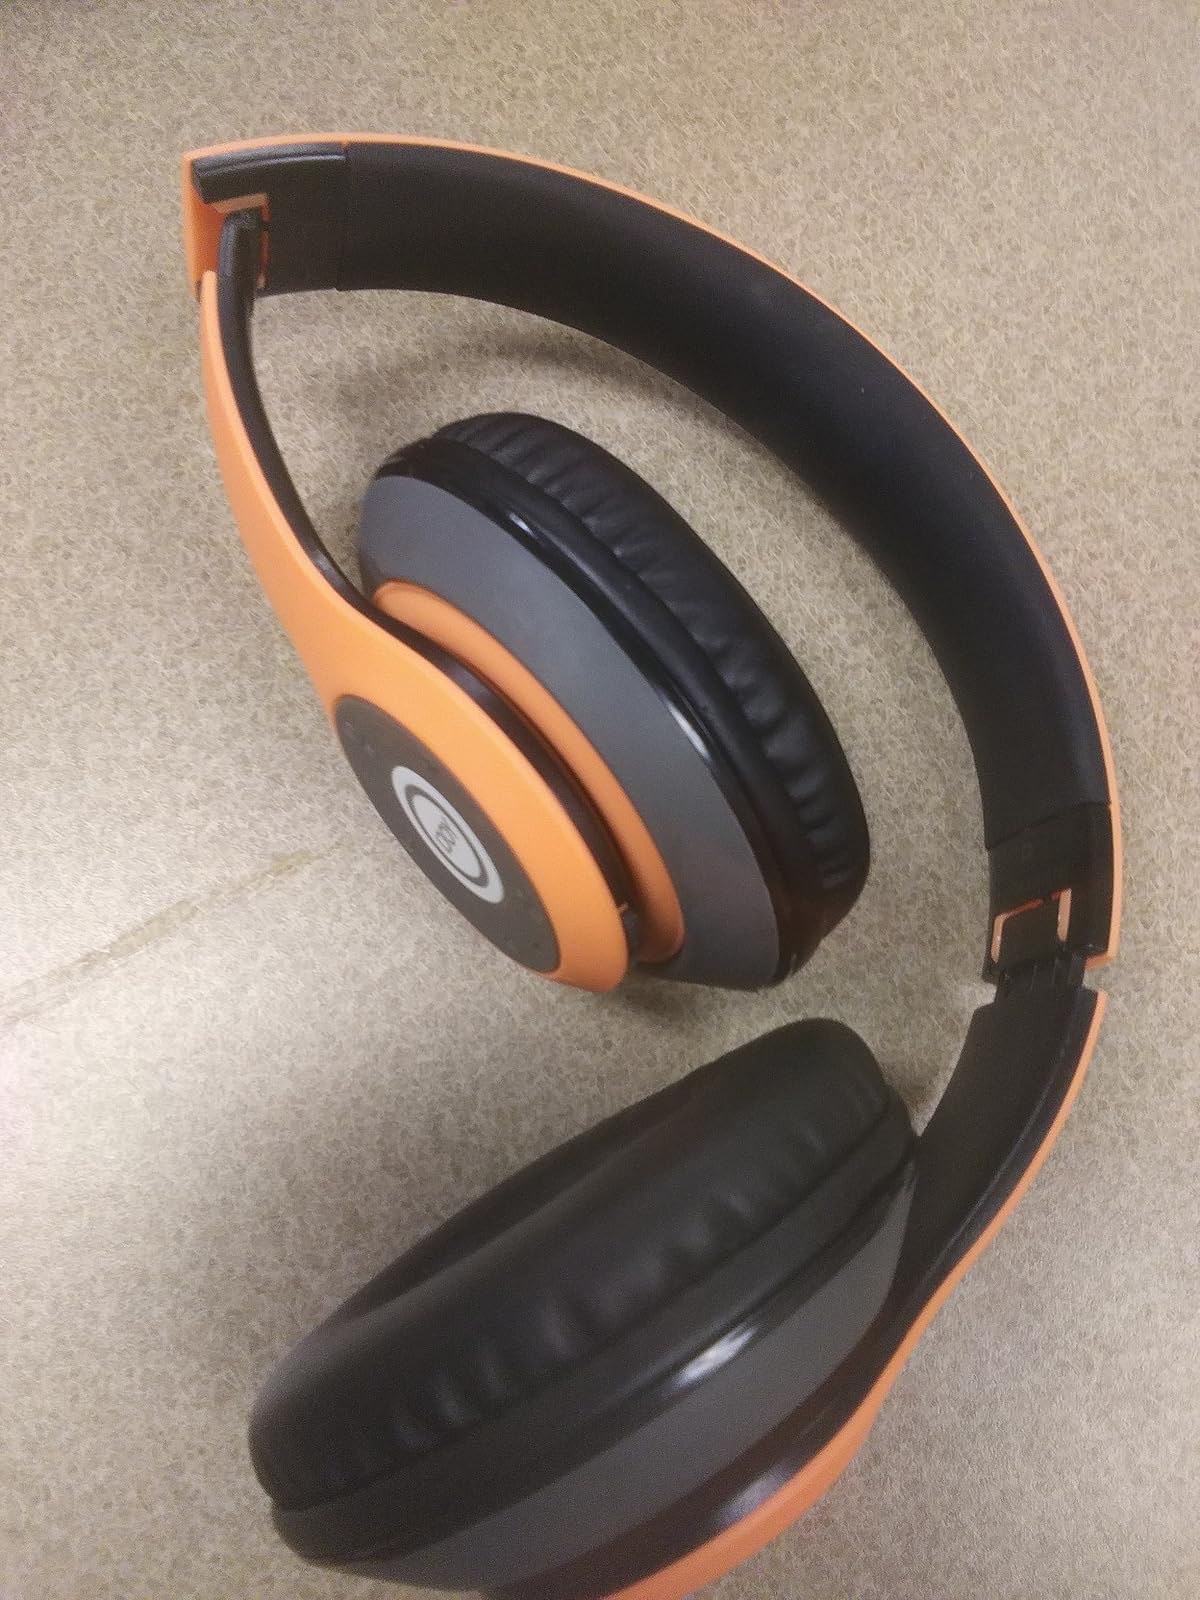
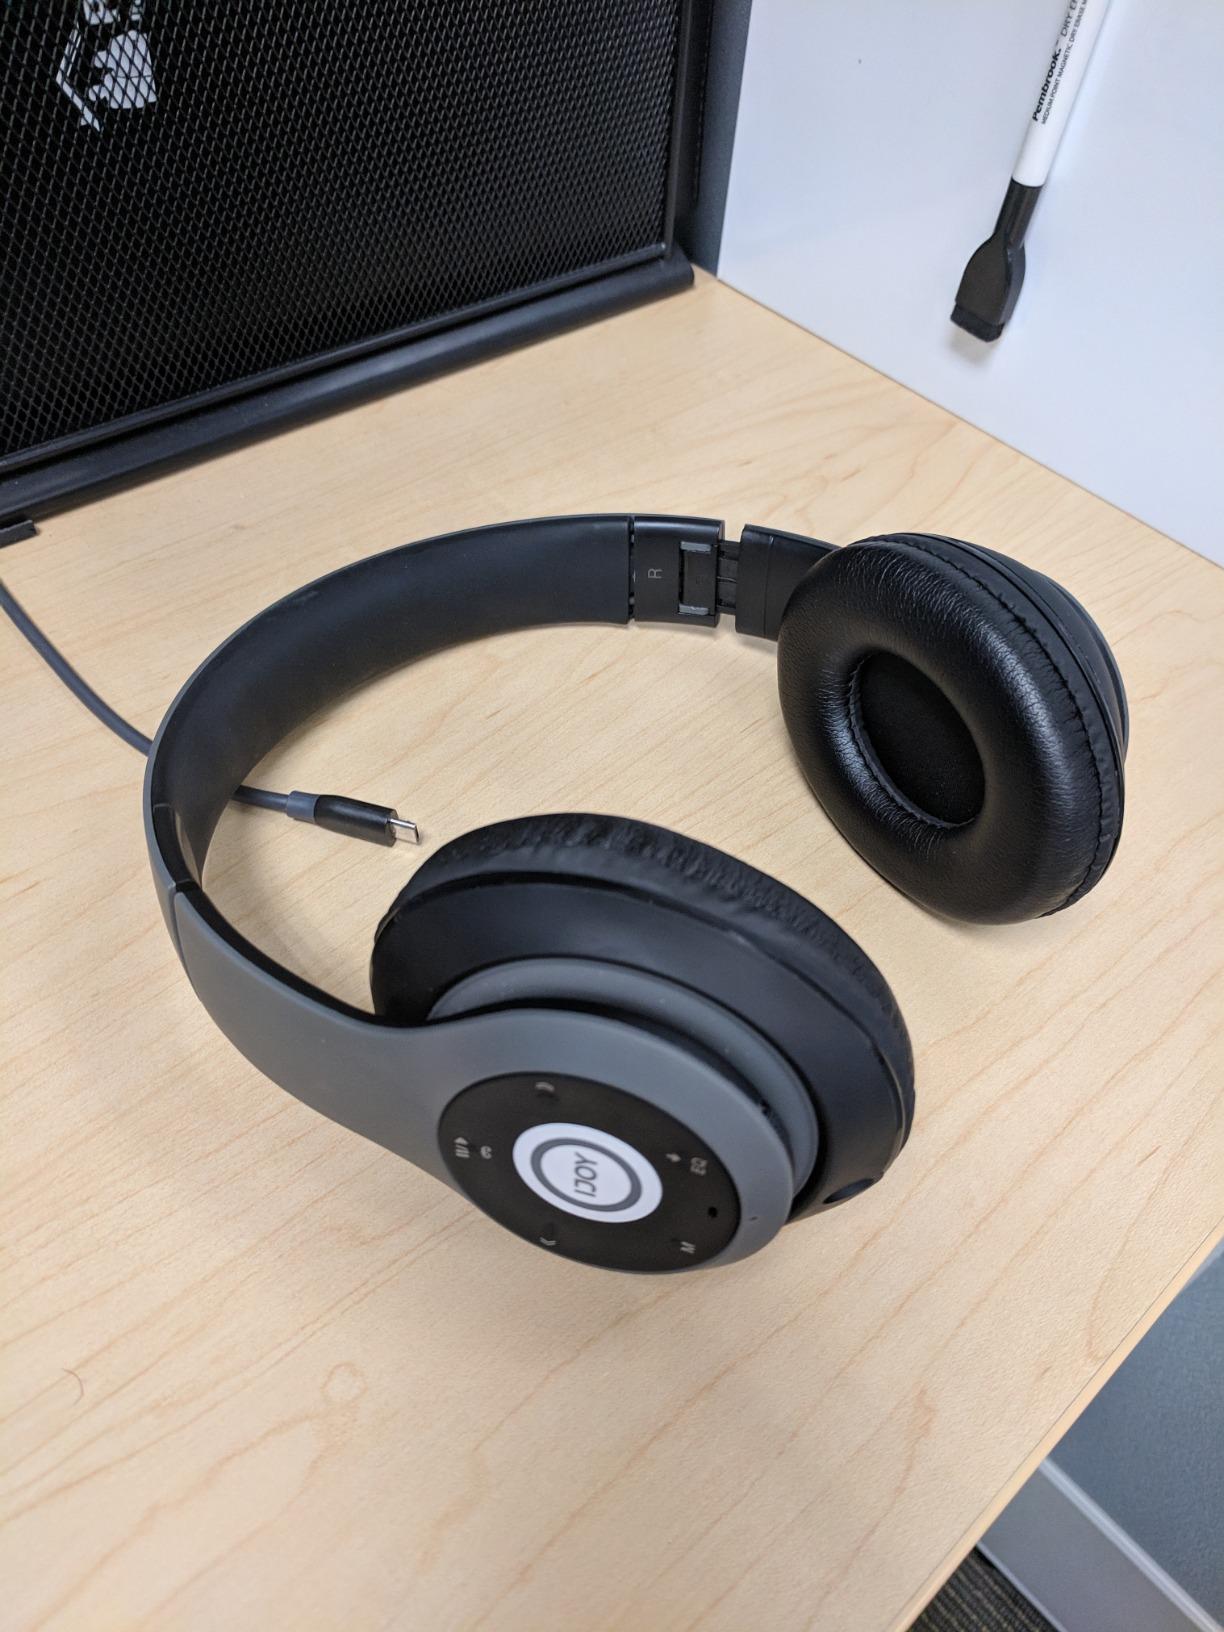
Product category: headphones
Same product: no